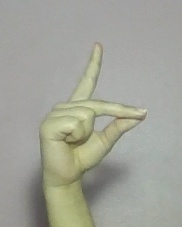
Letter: ta